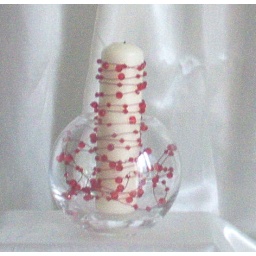
"viv" candle in fish bowl